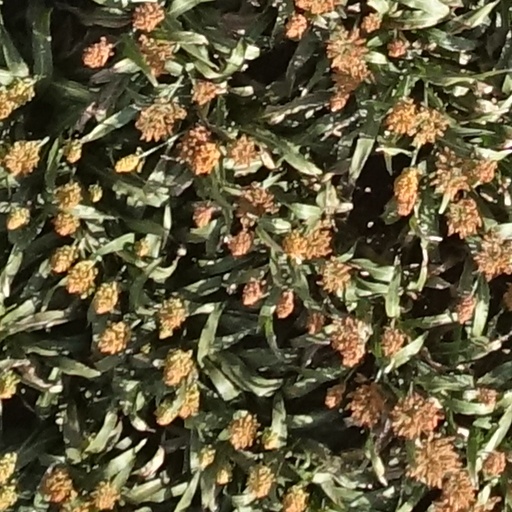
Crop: sorghum